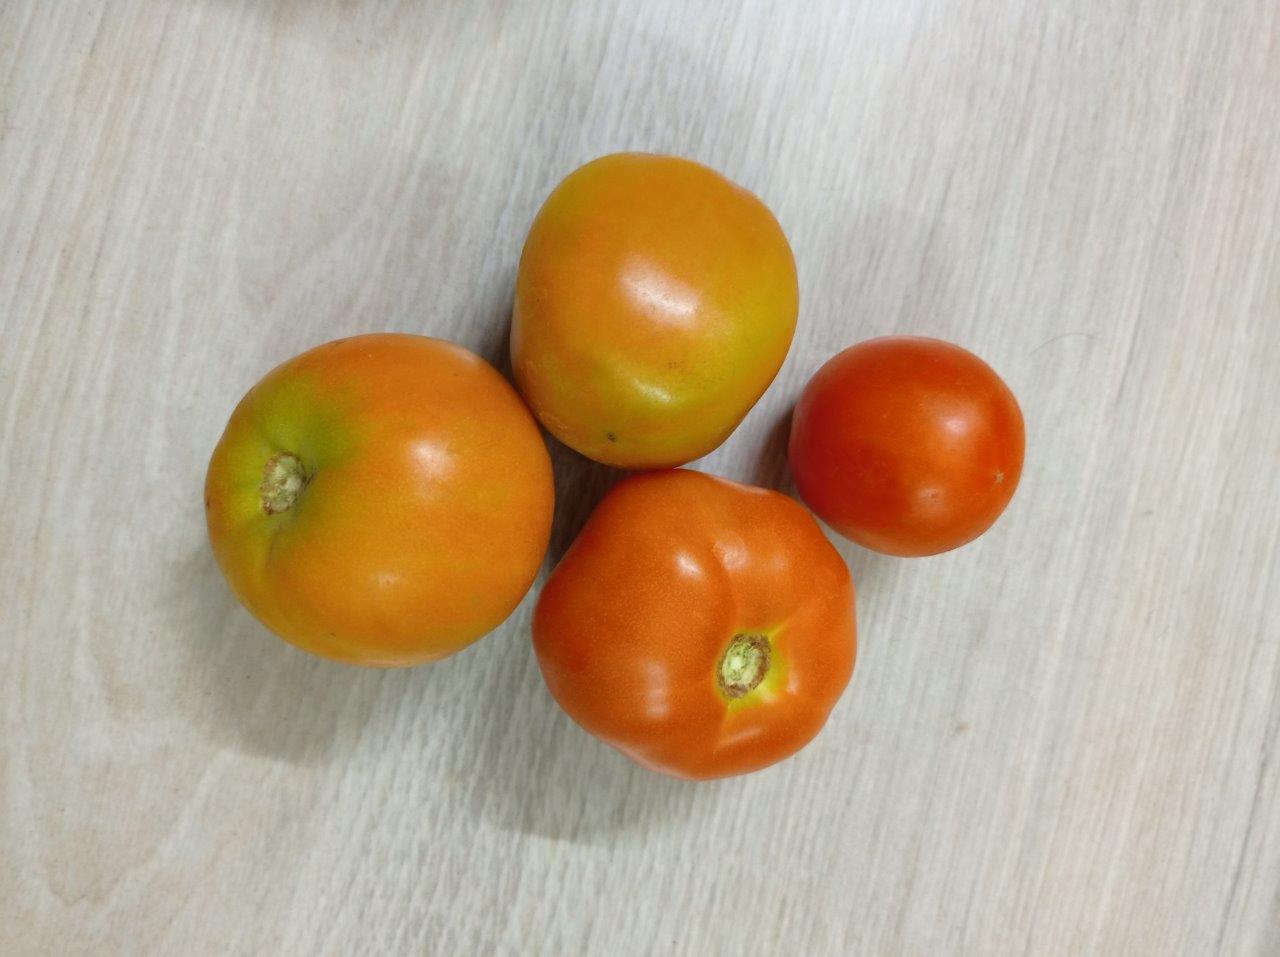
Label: Fresh